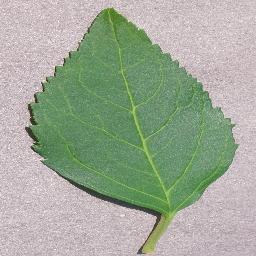
Label: Cherry___healthy